Pedro María Ramírez Ramos

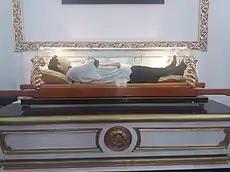
Remains housed in a glass sarcophagus.

Ramírez was born on 23 October 1899 in La Plata to Ramón Ramírez Flórez and Isabel Ramos. He was baptized the next day in the local Parish Church of St. Sebastian. It was at that church that he also made his First Communion.